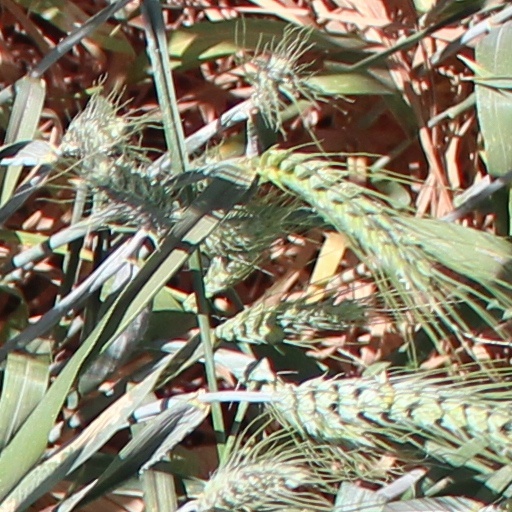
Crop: wheat